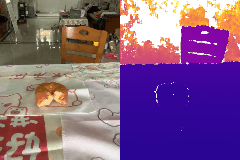
Label: donut